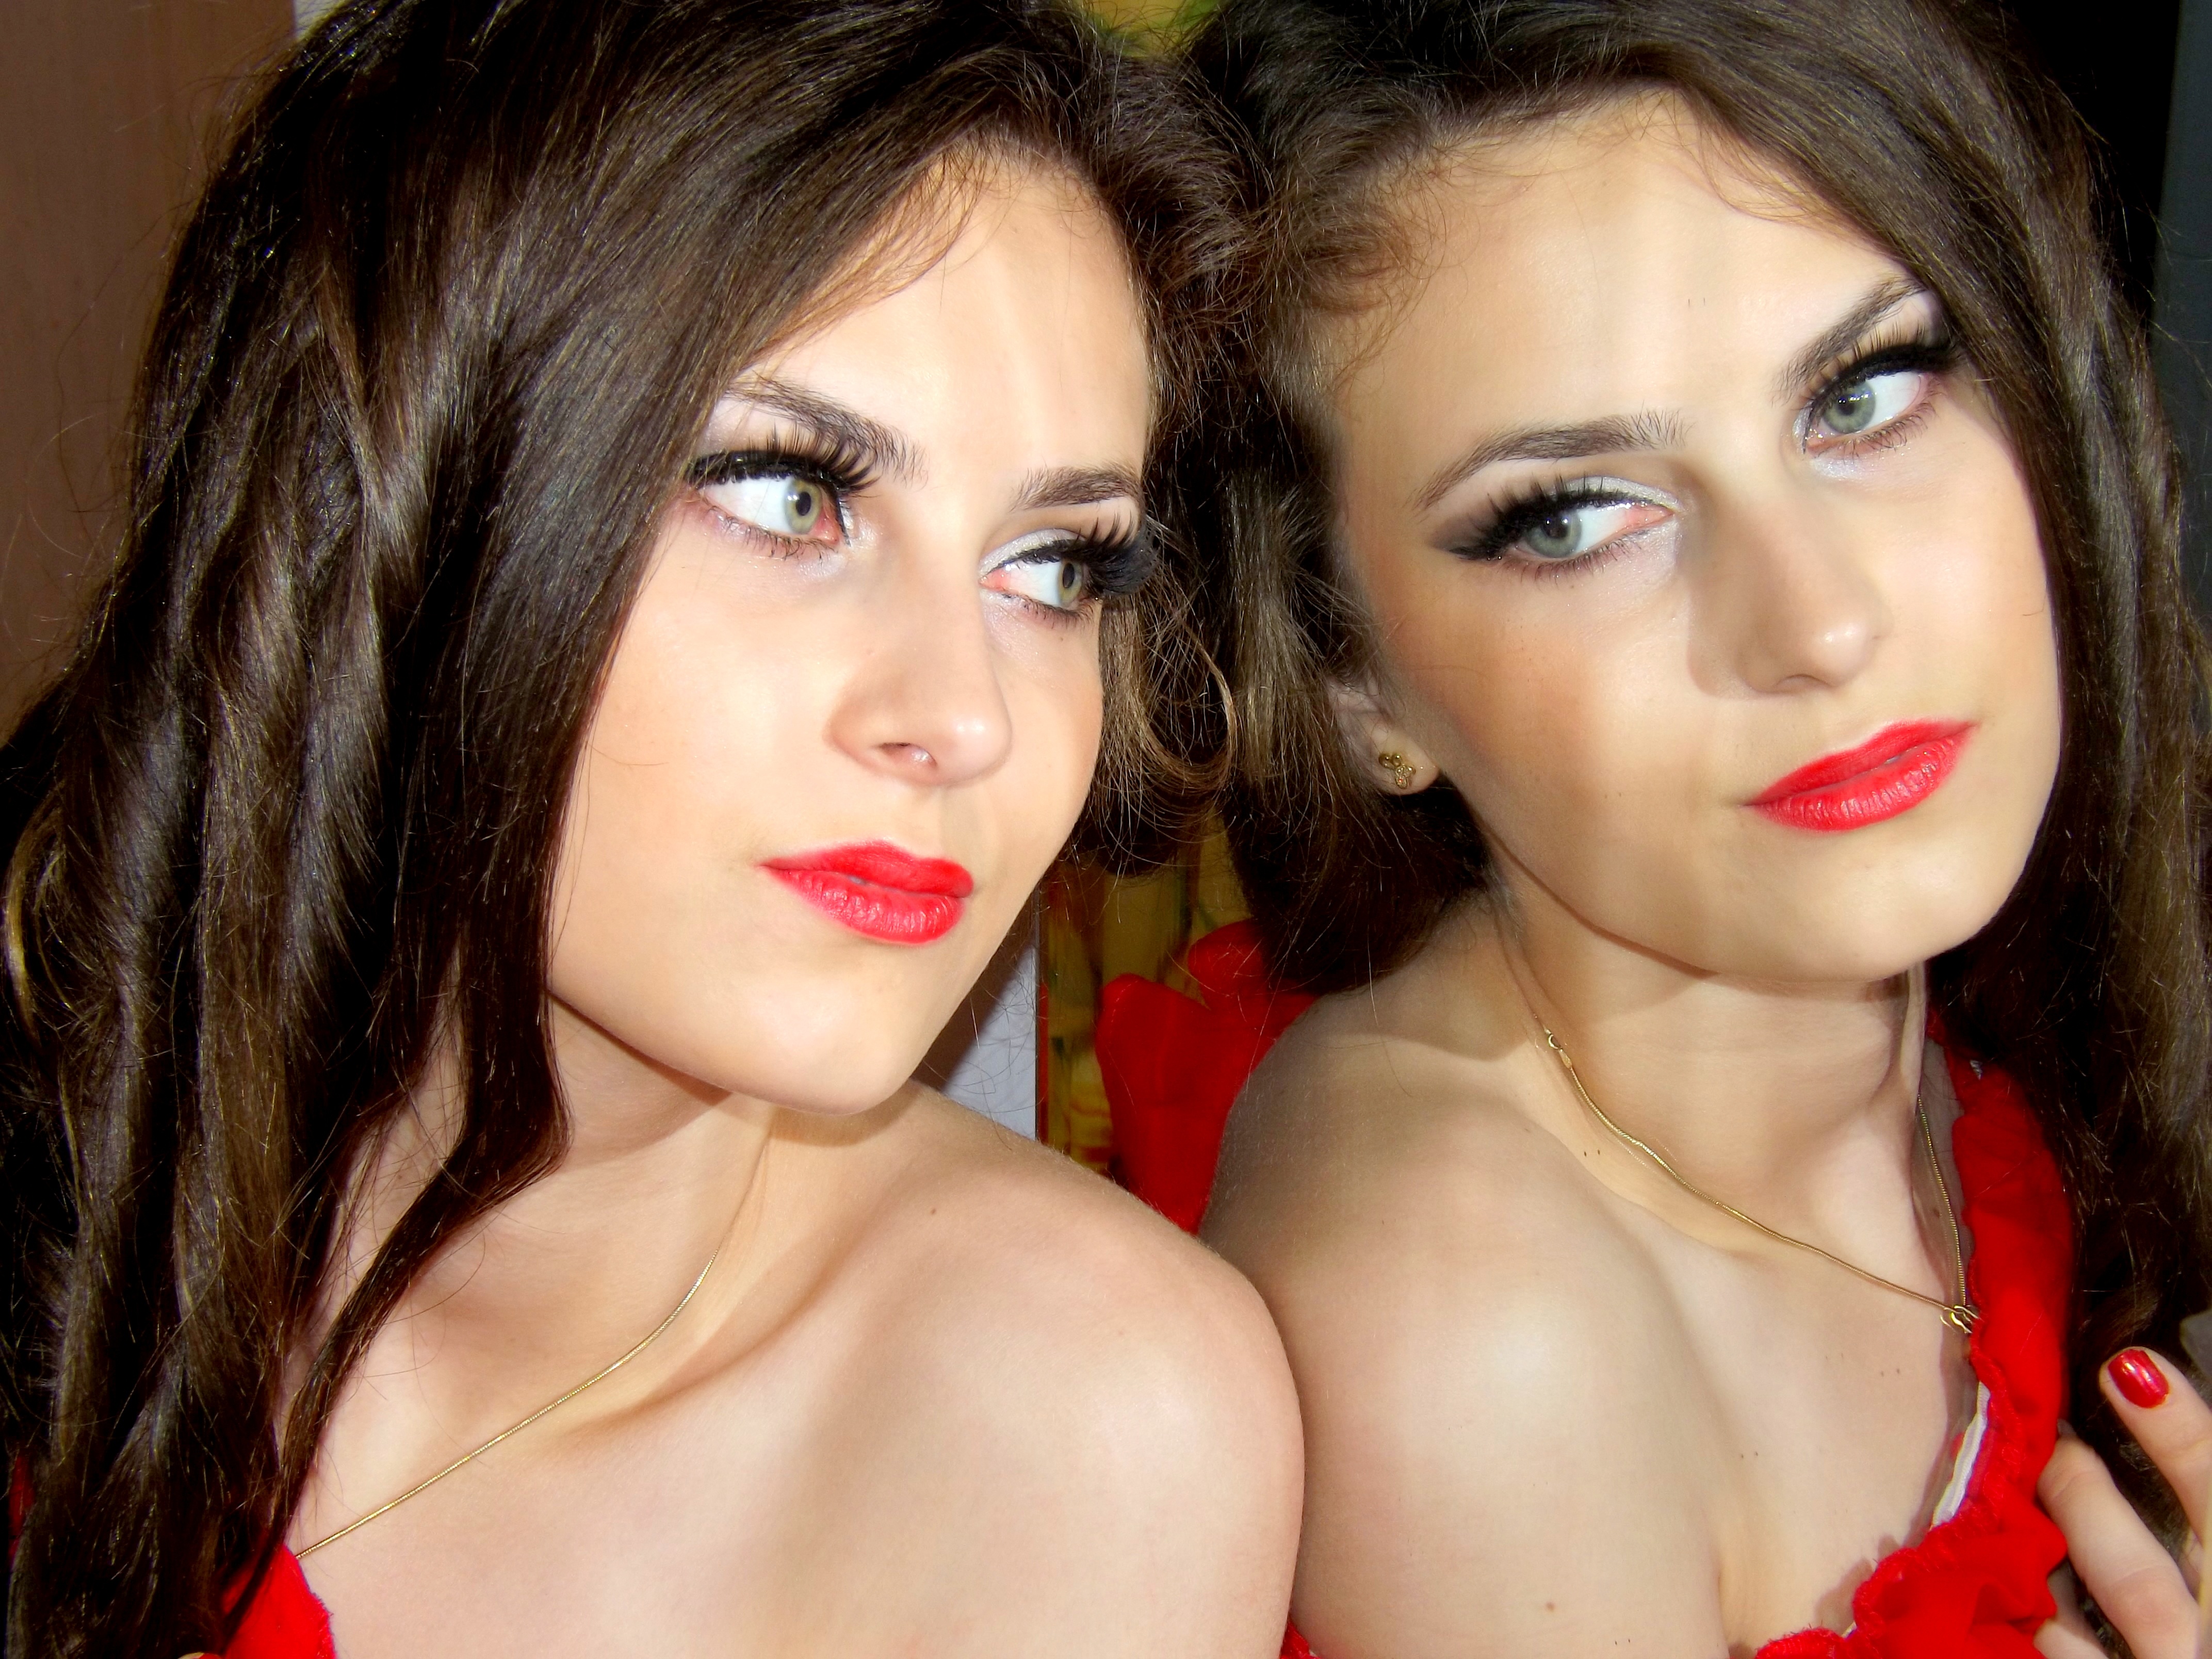
hand, person, girl, hair, leg, singer, portrait, model, reflection, red, lady, lip, hairstyle, mouth, long hair, human body, black hair, face, nose, eye, head, mirror, skin, beauty, nice, organ, abdomen, photo shoot, red lipstick, brown hair, supermodel